Miguel Induráin

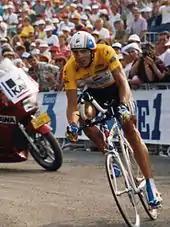
Induráin at the 1993 Tour de France

Induráin rode the same way in the 1993 Tour. He won the prologue at Puy-du-Fou, in the Vendée region, and waited until the ninth stage, the 59 km time trial at Lac de Madine, to take control of the race. He won by 2m 11s. From then on, said Ollivier, he rode defensively, watching Tony Rominger, whom he considered a rival against the clock. Ollivier said Induráin's ride wasn't without effort but another historian, Pierre Chany, said it lacked audacity and that Induráin never "did anything unprovoked which would have allowed this exceptional rider to rise above the rest and excite the crowd".